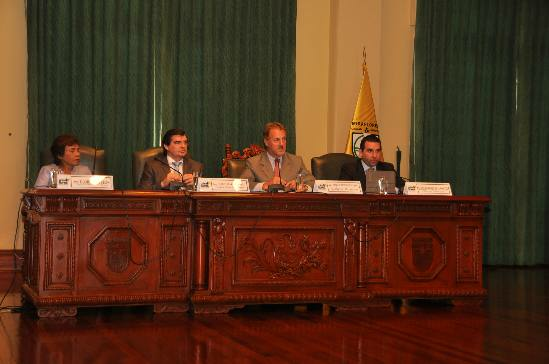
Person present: Yes